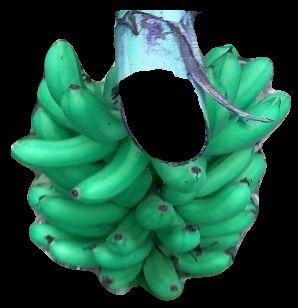
Variety: rasbale
Grade: grade1